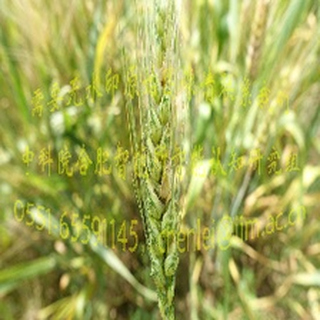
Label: wheat_fusarium_head_blight